Saint Petersburg

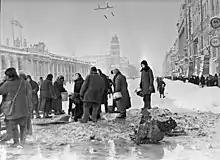
Citizens of Leningrad during the 872-day siege, in which more than one million civilians died, mostly from starvation, Nevsky Prospect (then known as the "25 October Prospekt")

On , the Bolsheviks, led by Vladimir Lenin, stormed the Winter Palace in an event known thereafter as the October Revolution, which led to the end of the social-democratic provisional government, the transfer of all political power to the Soviets, and the rise of the Communist Party. After that the city acquired a new descriptive name, "the city of three revolutions", referring to the three major developments in the political history of Russia of the early 20th century.